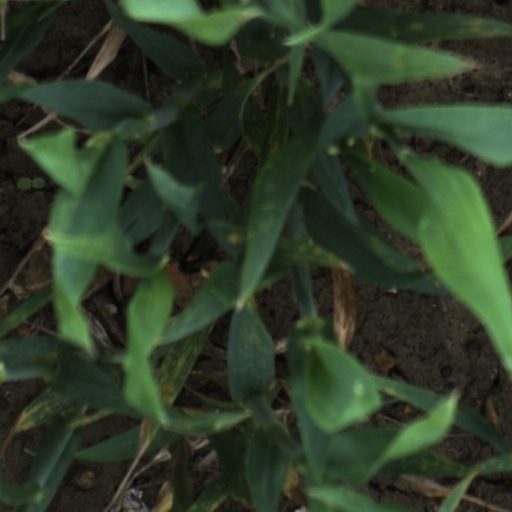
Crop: wheat